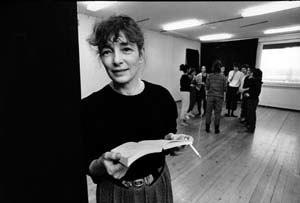
Nelly Borgeaud, née le 29 novembre 1931 à Genève et morte le 14 juillet 2004 à Bénévent-l'Abbaye, est une actrice suisse.